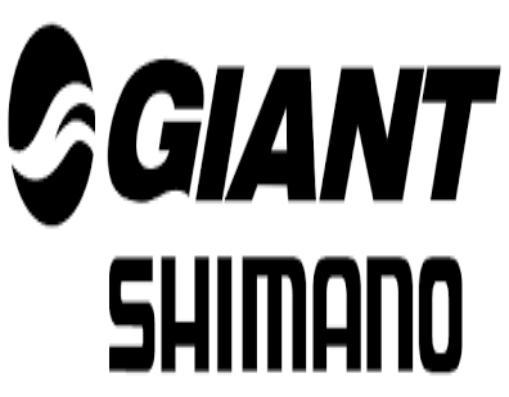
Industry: Others